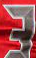
Number: 3